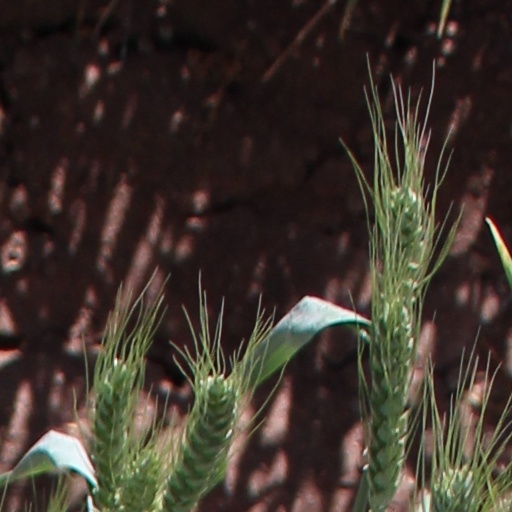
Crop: wheat